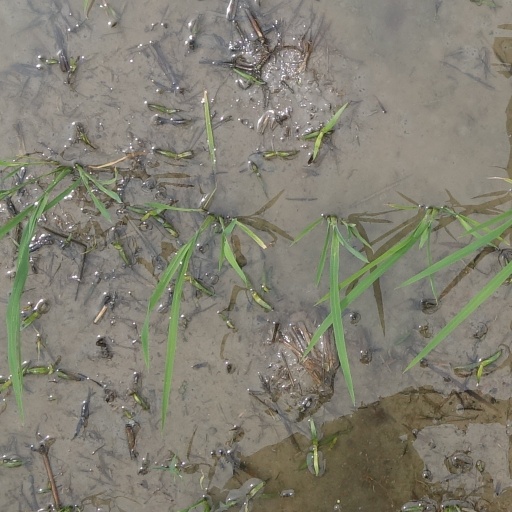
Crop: rice